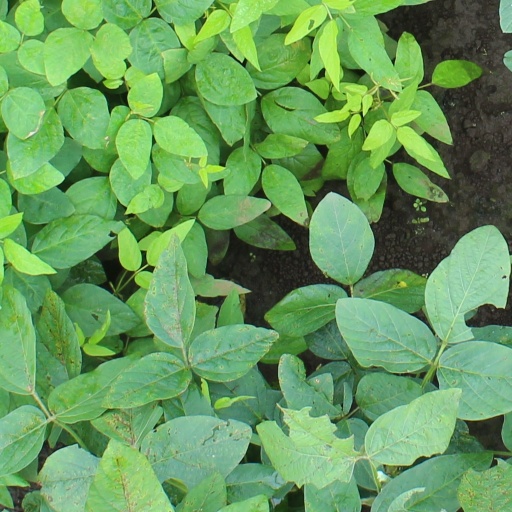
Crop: soybean